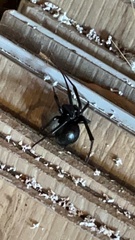
Species: Lactrodectus_hesperus